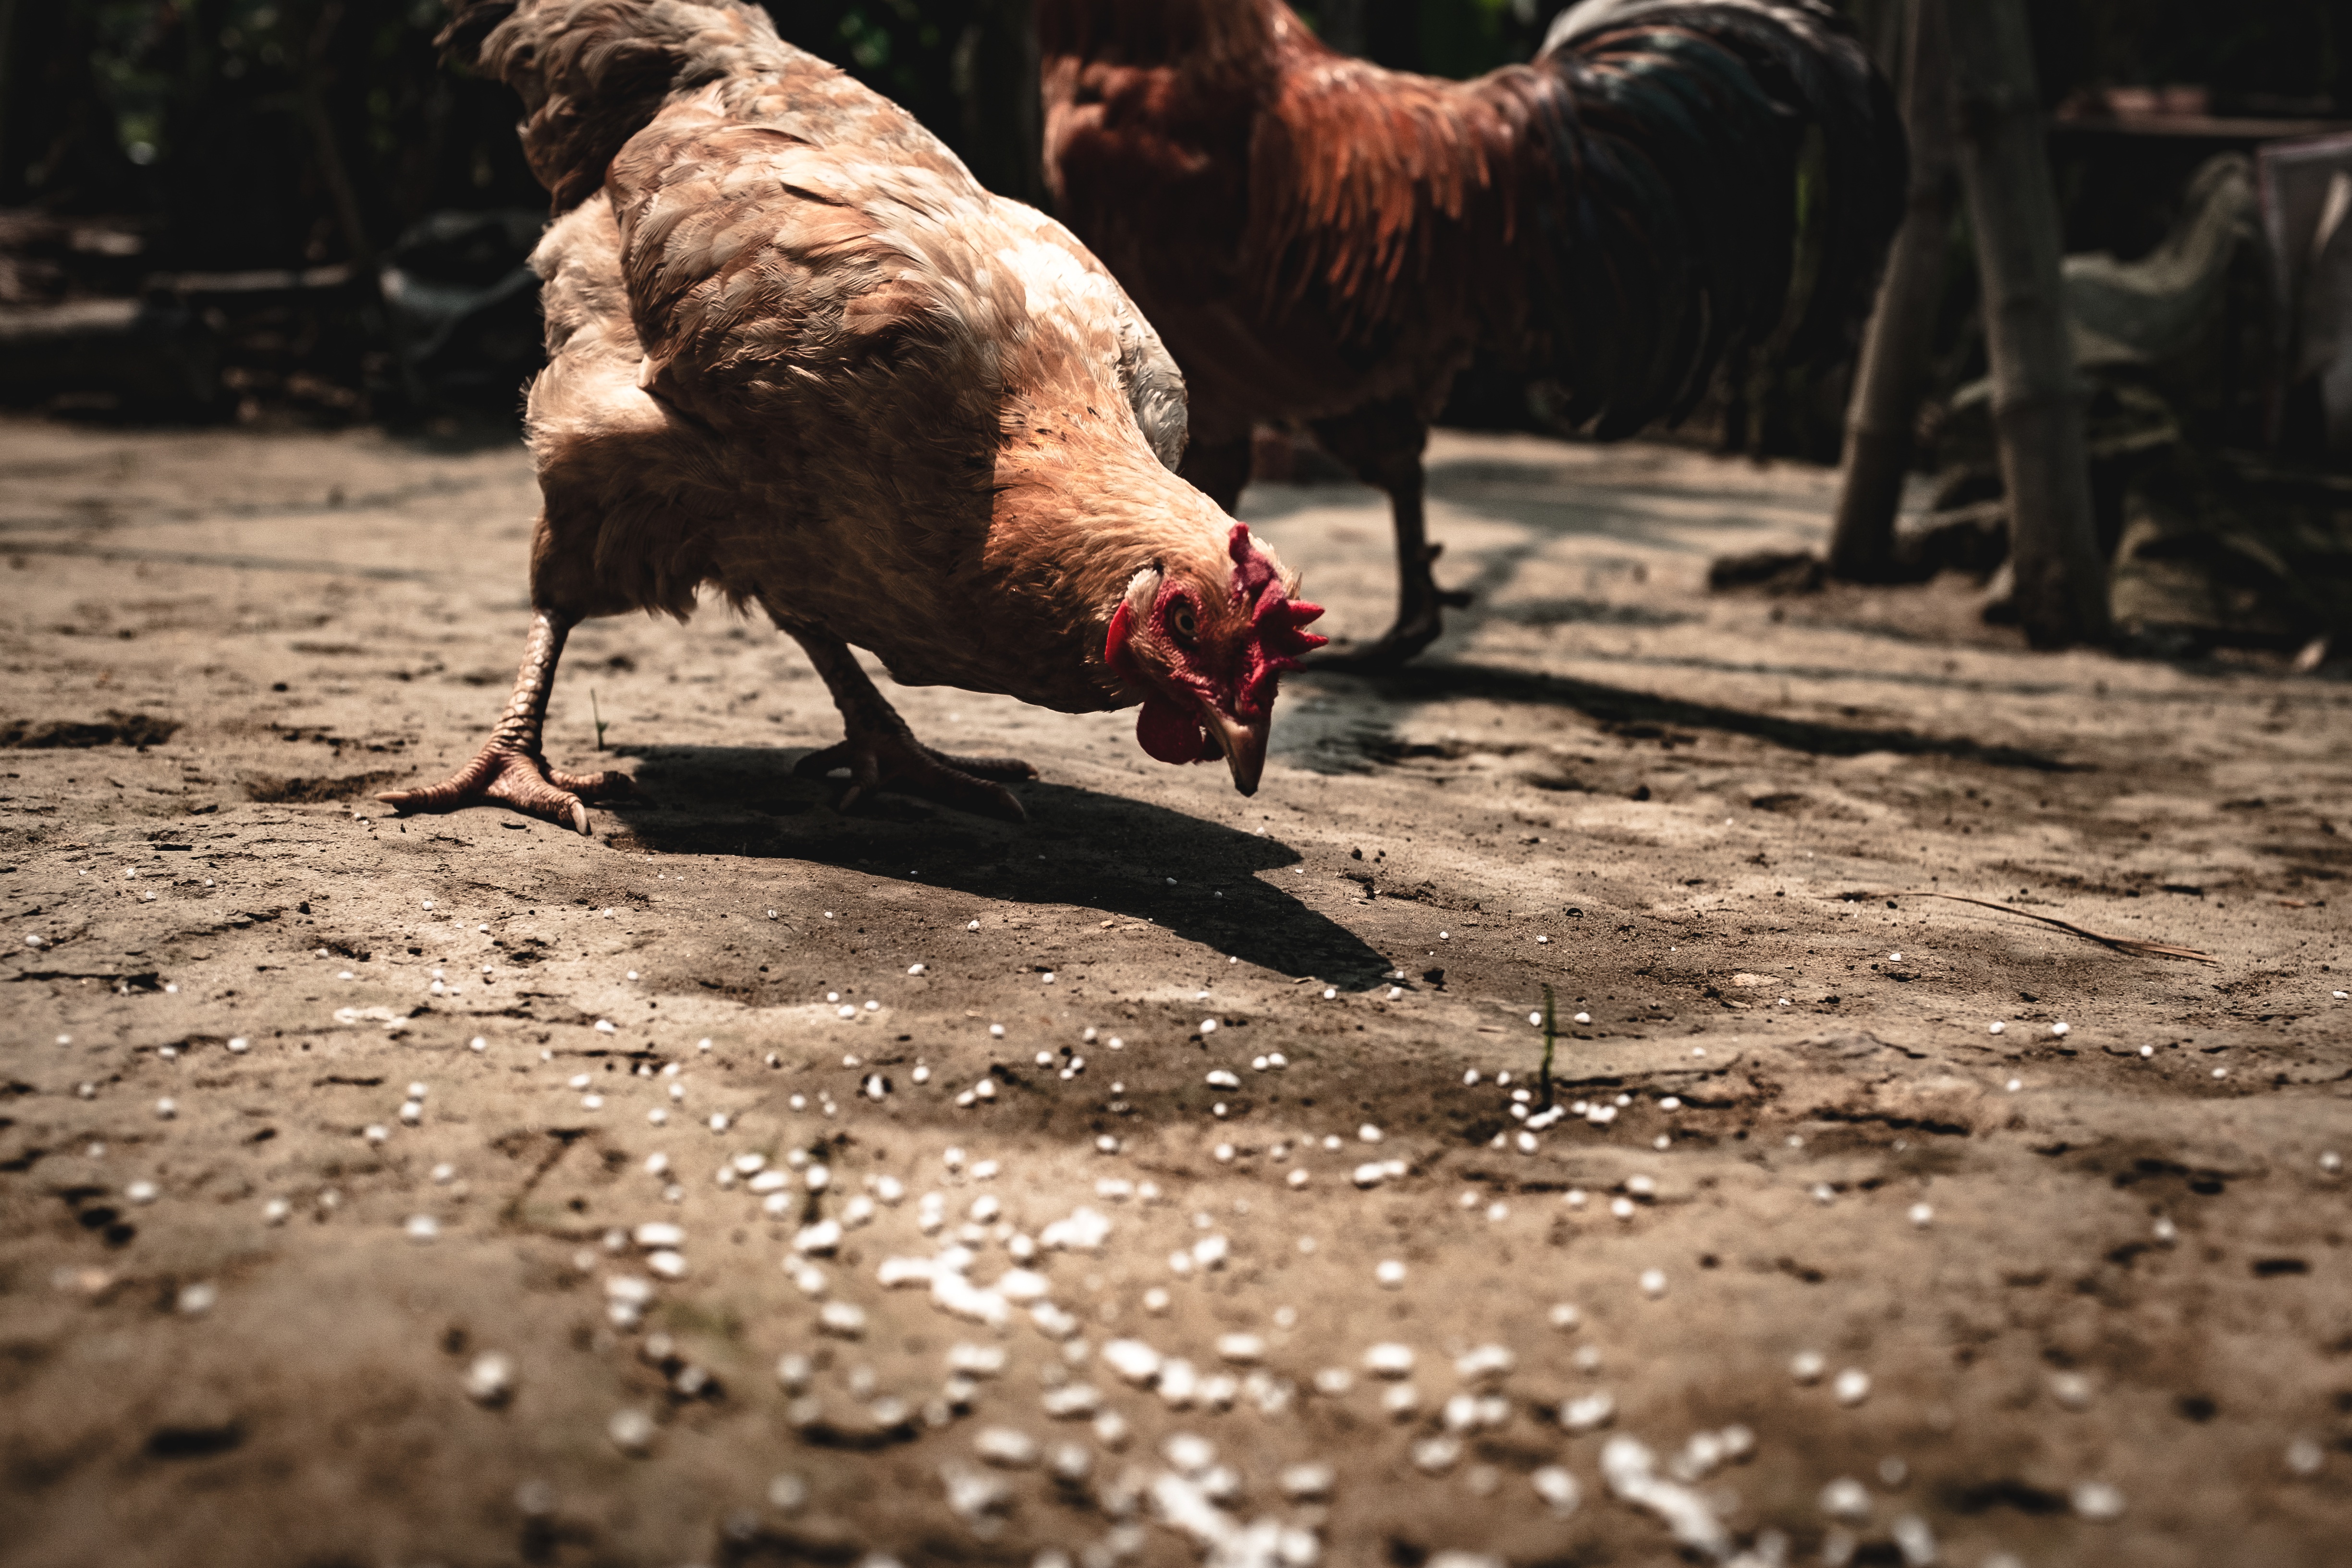
bird, wildlife, livestock, chicken, fauna, cock, pecking, eating, vertebrate